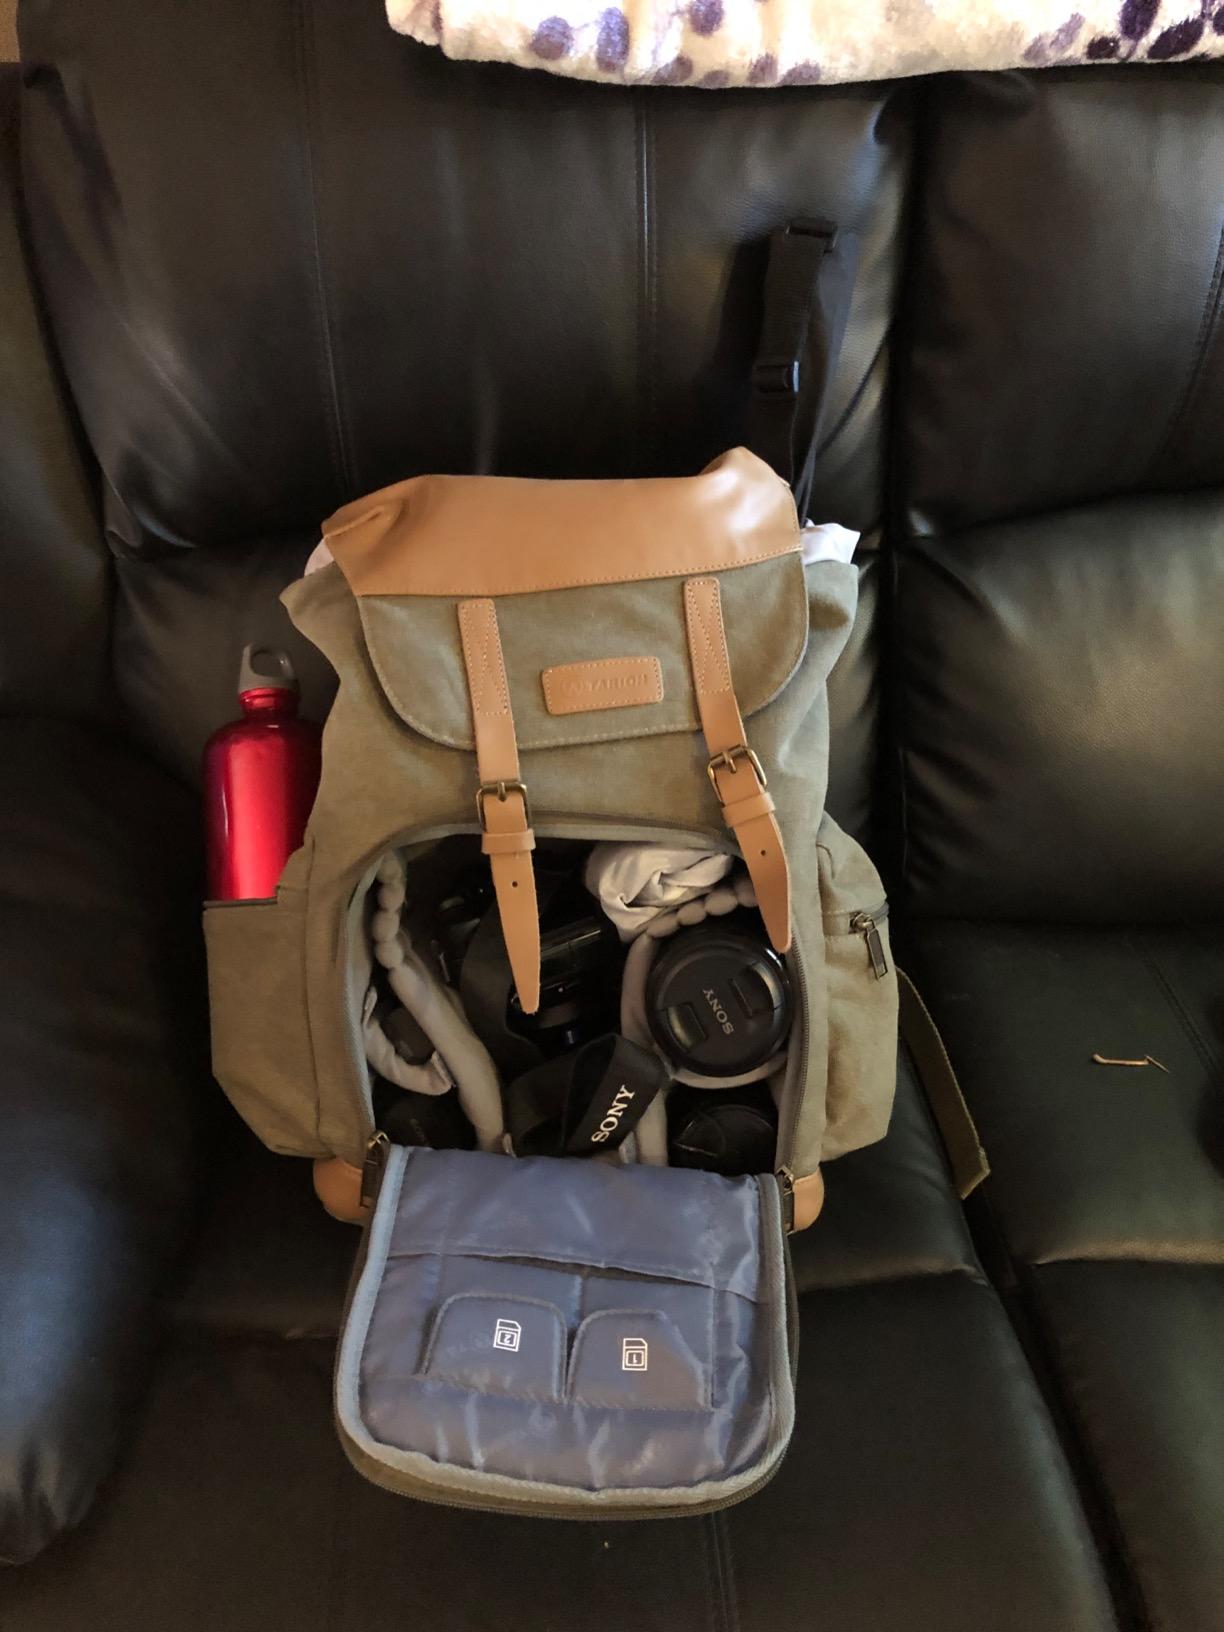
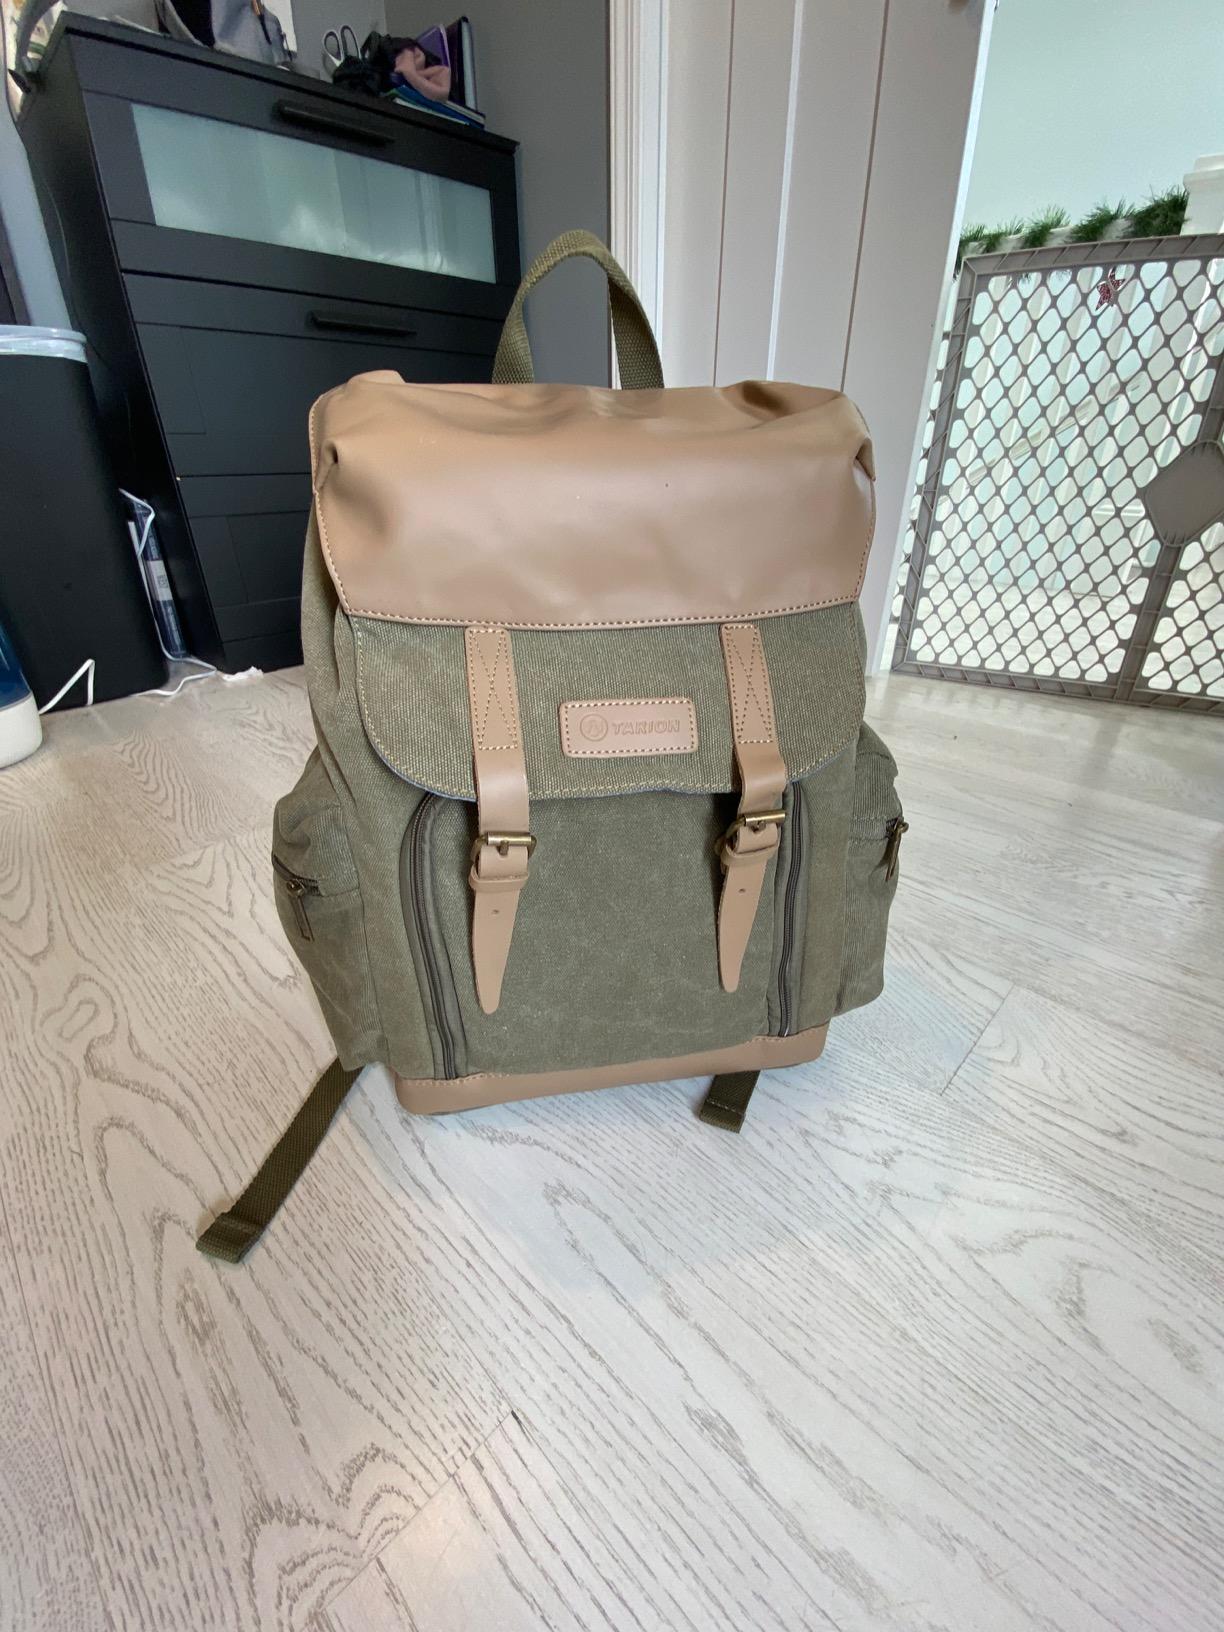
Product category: bag
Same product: yes